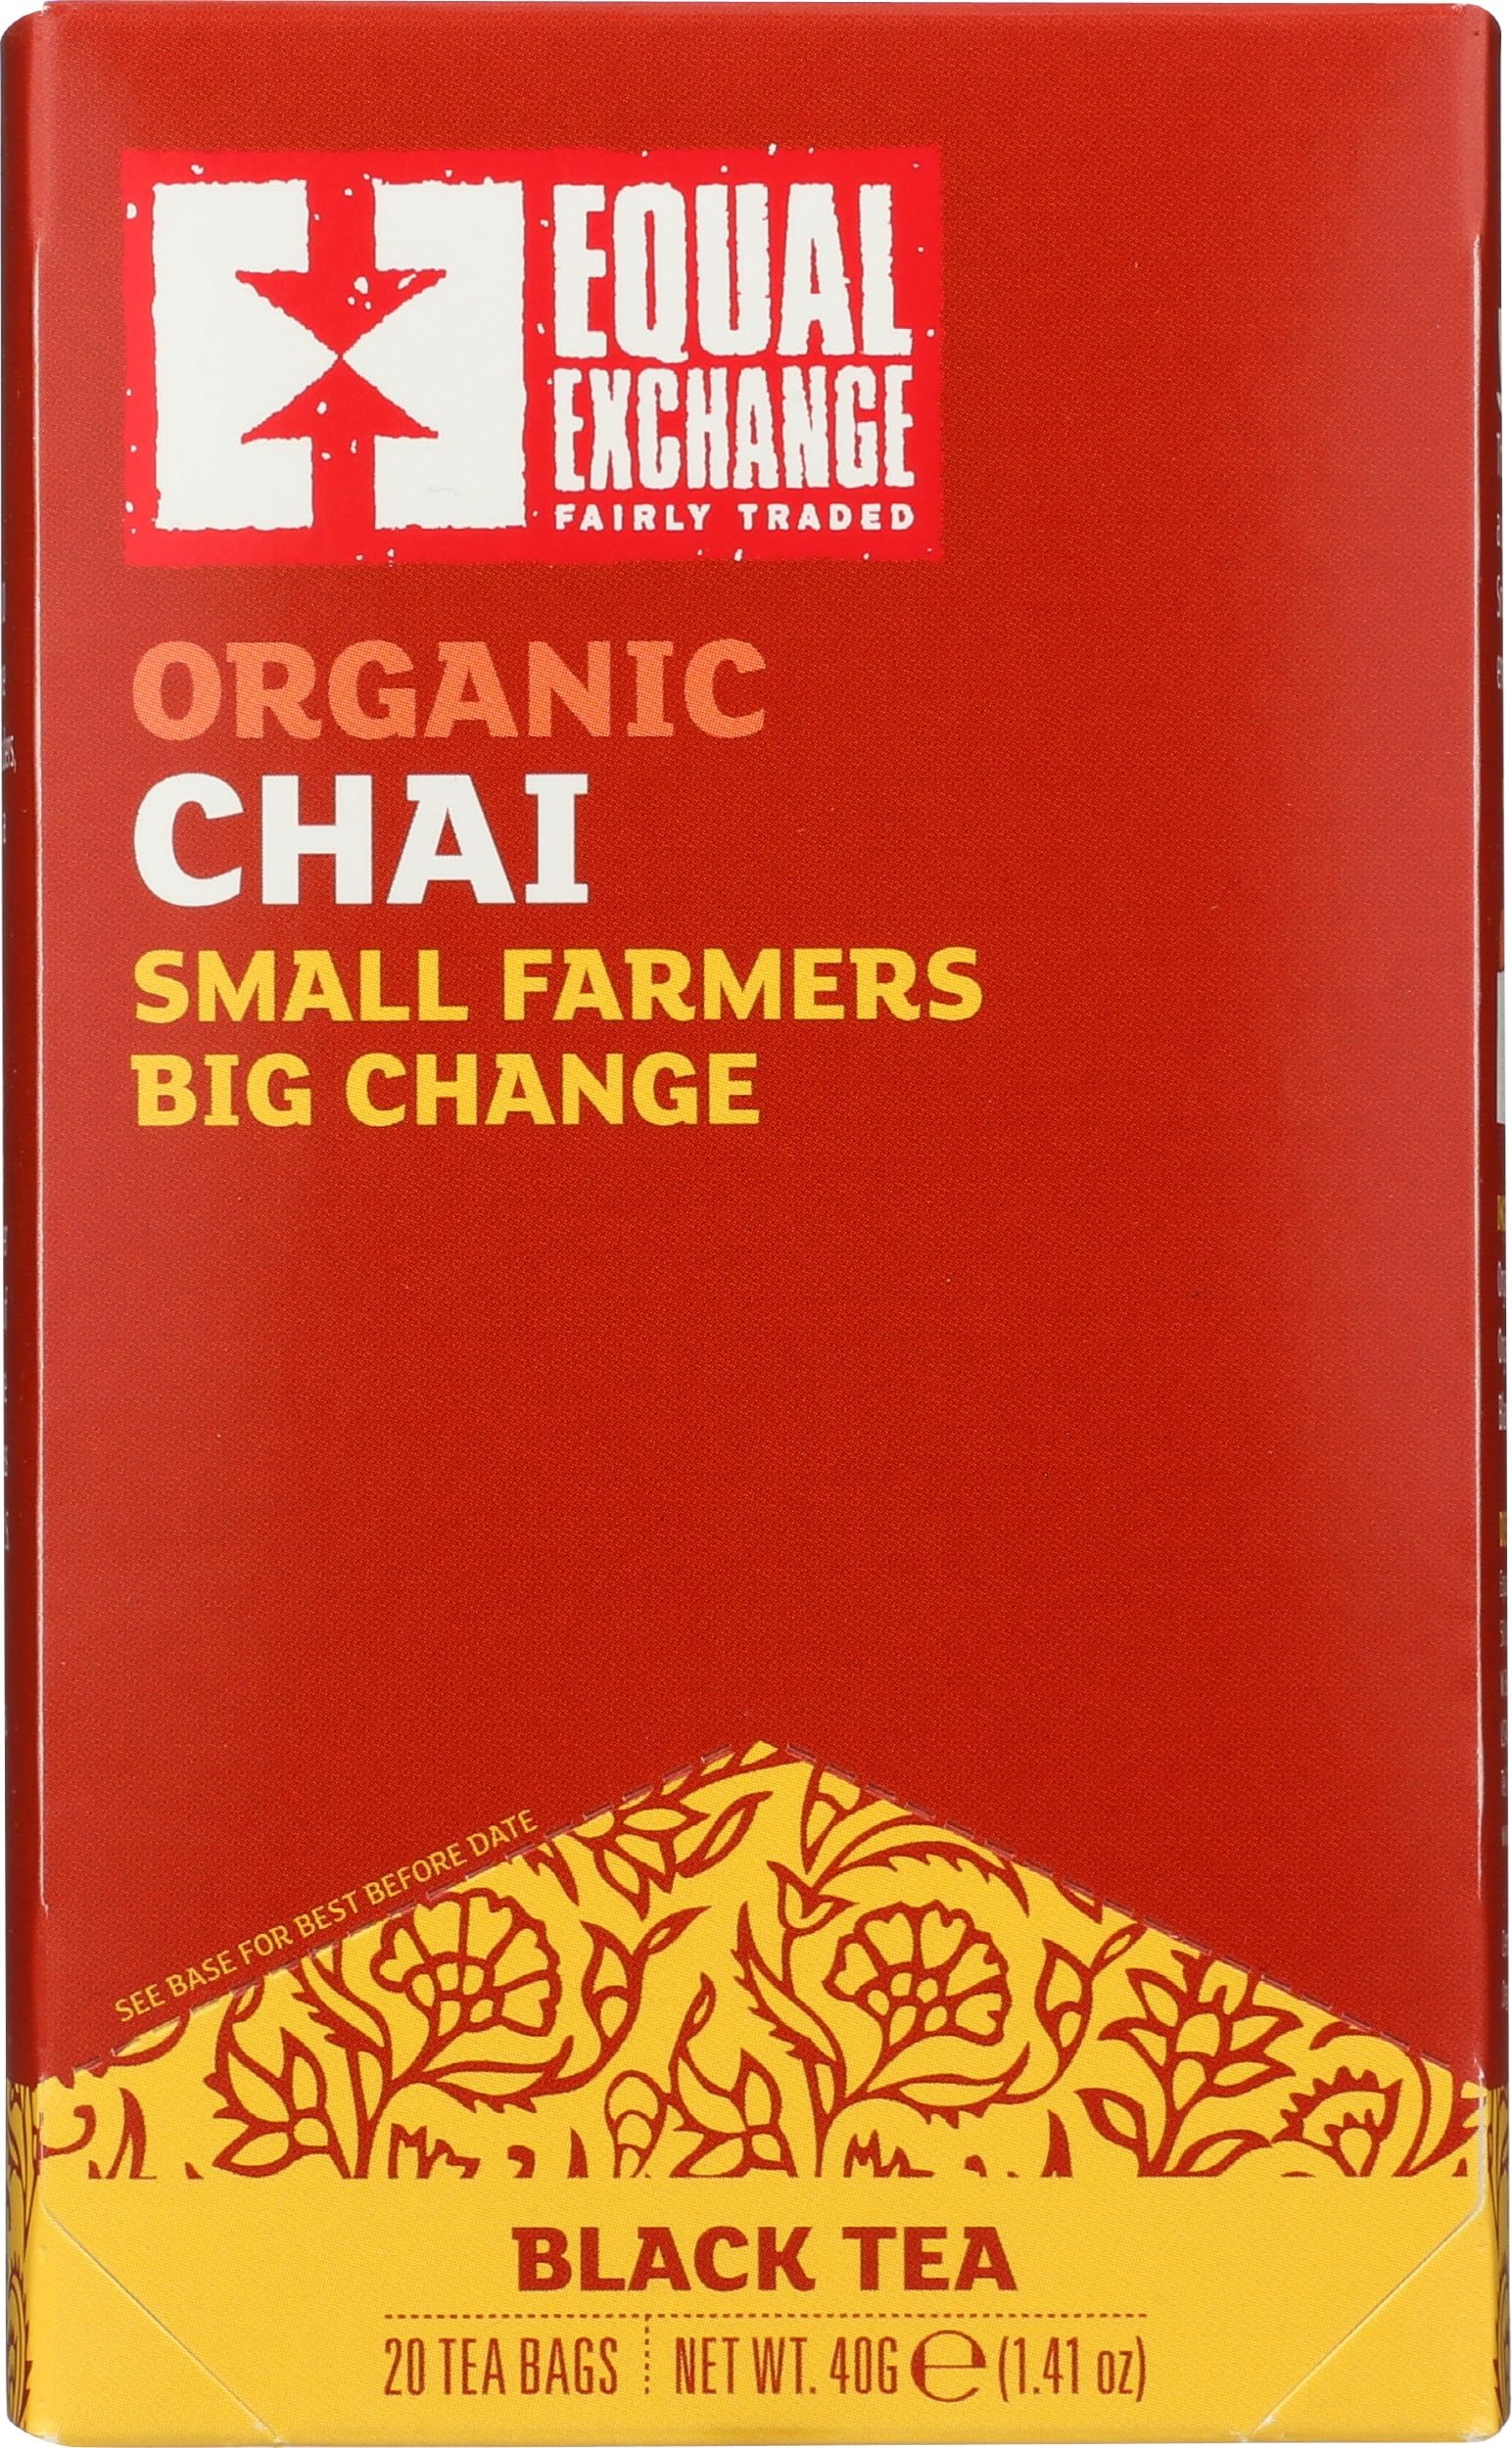
Item Name: EQUAL EXCHANGE Organic Tea Blk Chai W/Spice, 20 CT
Bullet Point 1: Fairly Traded
Bullet Point 2: Small Farmers
Bullet Point 3: Big Change
Bullet Point 4: USDA Organic
Bullet Point 5: Certified Organic by Oregon Tilth
Product Description: Grocery Tea Sampler
Value: 20.0
Unit: Count

Price: 34.195